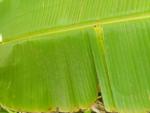
Label: xamthomonas